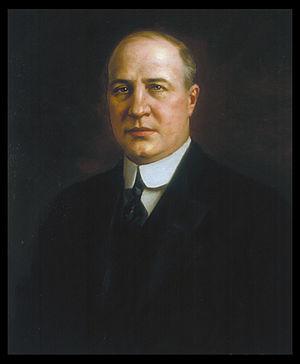
Edwin Porch Morrow était un politicien américain qui a officié en tant que 40ᵉ Gouverneur du Kentucky de 1919 à 1923. Il fut le seul Républicain élu à cette fonction entre 1907 et 1927. Il s'est fait le défenseur des causes républicaines de son temps, que sont l'égalité des droits des Afro-Américains ou l'utilisation de la force pour réprimer la violence. Morrow a été formé aux principes de son parti par son père, Thomas Z. Morrow, qui fut candidat au poste de gouverneur en 1883, et son oncle, William O. Bradley, qui fut élu gouverneur en 1895. Ces deux hommes furent des membres fondateurs du Parti républicain dans le Kentucky.